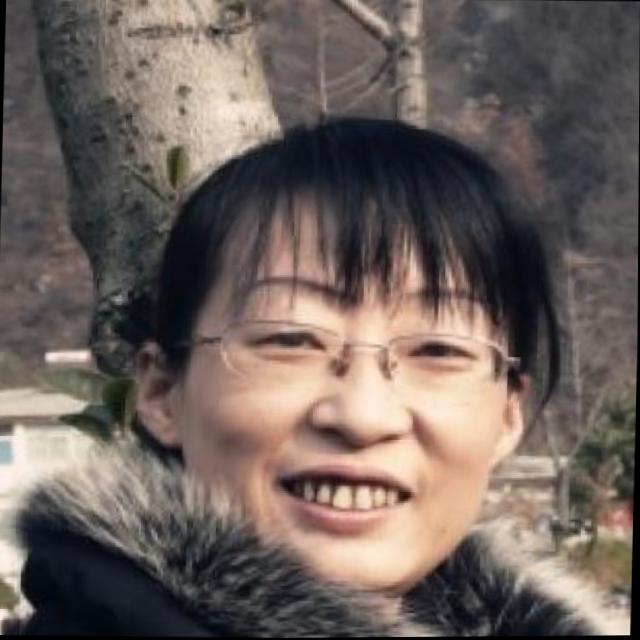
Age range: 45-64